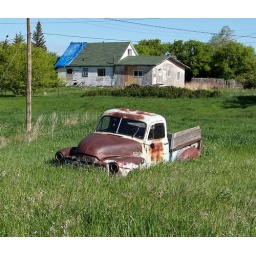
Classic GMC pickup truck rusting in field near the centre of Piapot village in June 2010. Rural Municipality of Piapot, Saskatchewan.